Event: Nepal Earthquake
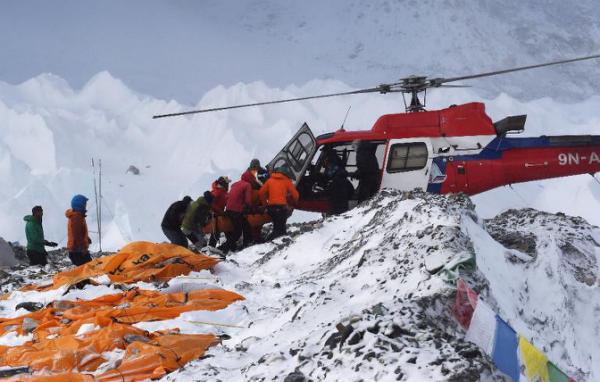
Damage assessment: no_damage